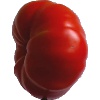
Label: Tomato 3